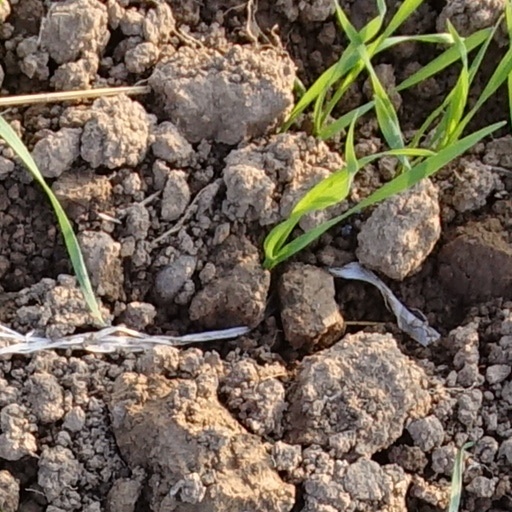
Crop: wheat